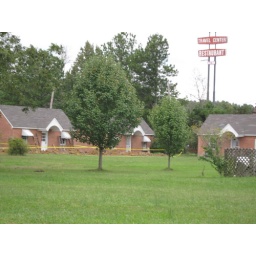
Hwy 301--Emporia, VAThe truck stop sign can be seen in the background.